War in Donbas

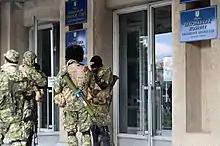
Pro-Russian insurgents occupying Sloviansk city administration building, 14 April 2014

On 12 April 2014, the strategic town of Sloviansk was seized by a fifty-man unit of heavily armed Russian militants. They attacked and occupied the town's administration building, police station, and SBU building, seized weapons and set up roadblocks with the help of local armed activists. They had been sent from Russian-occupied Crimea and wore no insignia. The unit were Russian Armed Forces 'volunteers' under the command of Russian GRU colonel Igor 'Strelkov' Girkin. He said that this action sparked the war in eastern Ukraine: "I'm the one who pulled the trigger of this war. If our unit hadn't crossed the border, everything would have fizzled out, like in Kharkiv or Odesa".